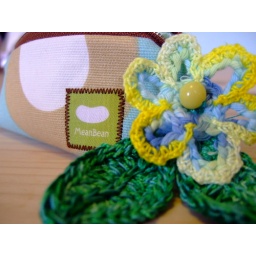
A crocheted flower in summery shades. Two green leaves to set it off. A vintage bead makes a pretty centrepiece.